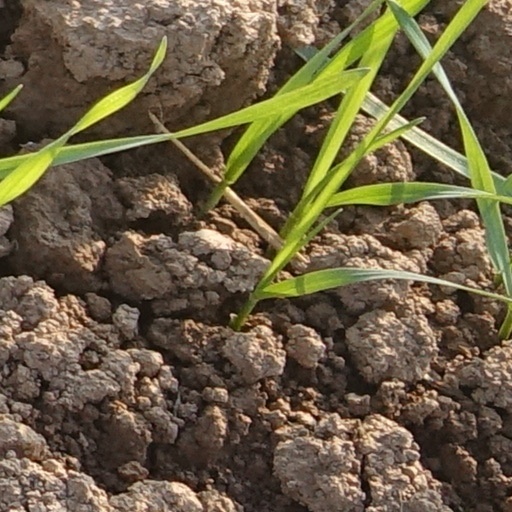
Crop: wheat